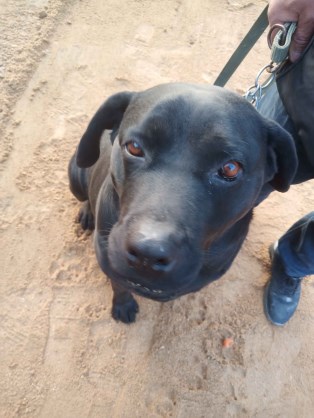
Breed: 3580-n000122-Labrador_retriever